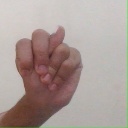
अक्षर: न